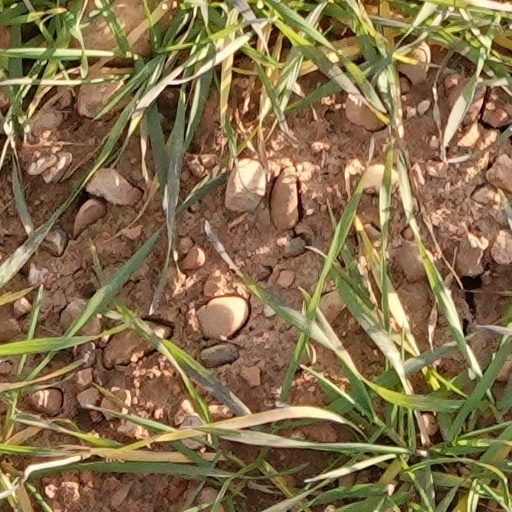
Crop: wheat